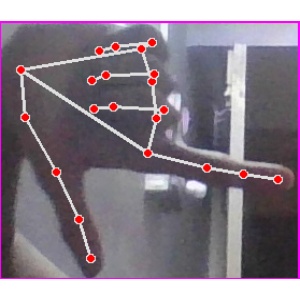
अक्षर: ख